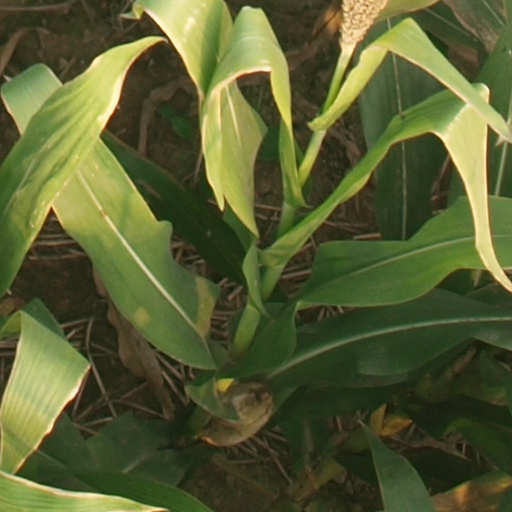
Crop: maize; corn